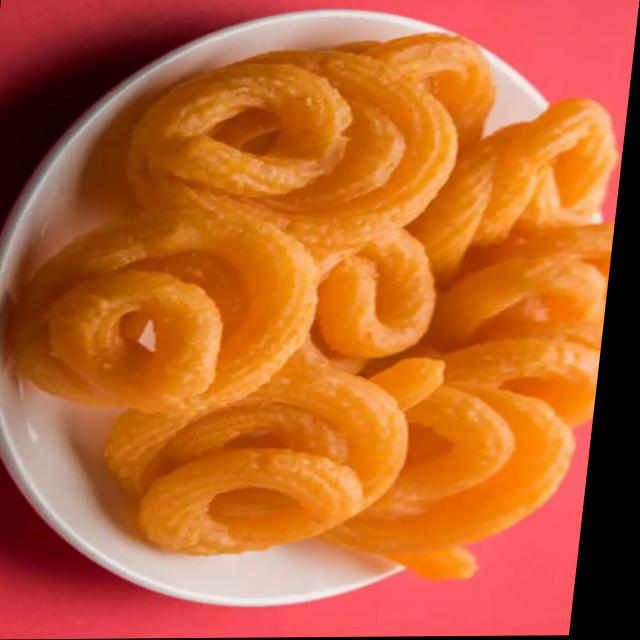
Dish: jalebi